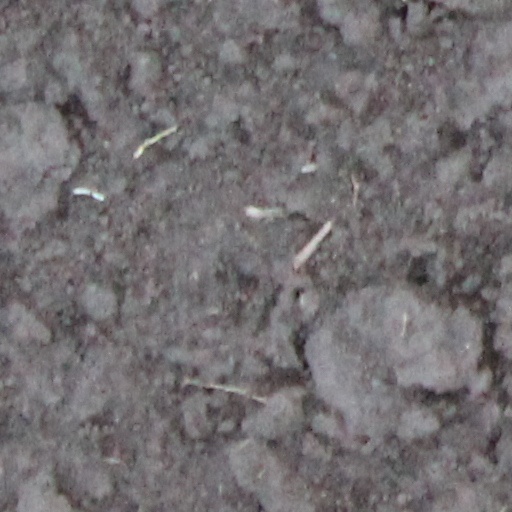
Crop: wheat